Practical joke

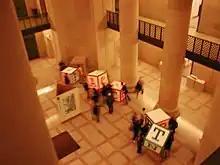
A hack in progress in Lobby 7 at MIT

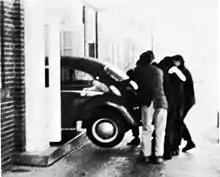
Shimer College students pushing a VW Beetle into a campus building

Successful modern pranks often take advantage of the modernization of tools and techniques. In Canada, engineering students have a reputation for annual pranks; at the University of British Columbia these usually involve leaving a Volkswagen Beetle in an unexpected location (such as suspended from the Golden Gate Bridge or from the Lions Gate Bridge). In response, other students at that university often vandalize the engineering students' white and red concrete cairn. Engineering students at Cambridge University in England undertook a similar prank, placing an Austin 7 car on top of the University's Senate House building. Pranks can also adapt to the political context of their era. Students at the Massachusetts Institute of Technology (MIT) have a particular reputation for their "hacks".